Alice Gowenlock

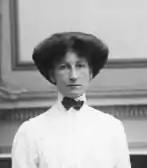

Alice Maud Gowenlock was an English badminton player. Born in Lambeth in 1878 she was a prominent player before the First World War and a member of the Richmond BC. She won two All England titles. and played for England just once against Ireland in 1911-12. She died in 1957 at the age of 80 in Worthing, Sussex.